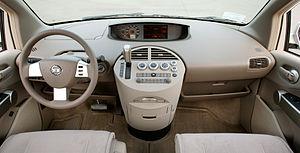
Le Nissan Quest est un monospace vendu aux États-Unis et au Canada par le constructeur japonais Nissan. C'est le concurrent direct du Honda Odyssey et du Toyota Sienna.